John Rees (musician)

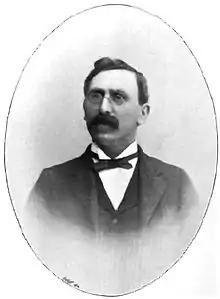
John Thomas Rees

John Thomas Rees (14 November 1857 – 14 October 1949) was a Welsh musician and composer who was notable for winning a prize at the National Eisteddfod in 1895.